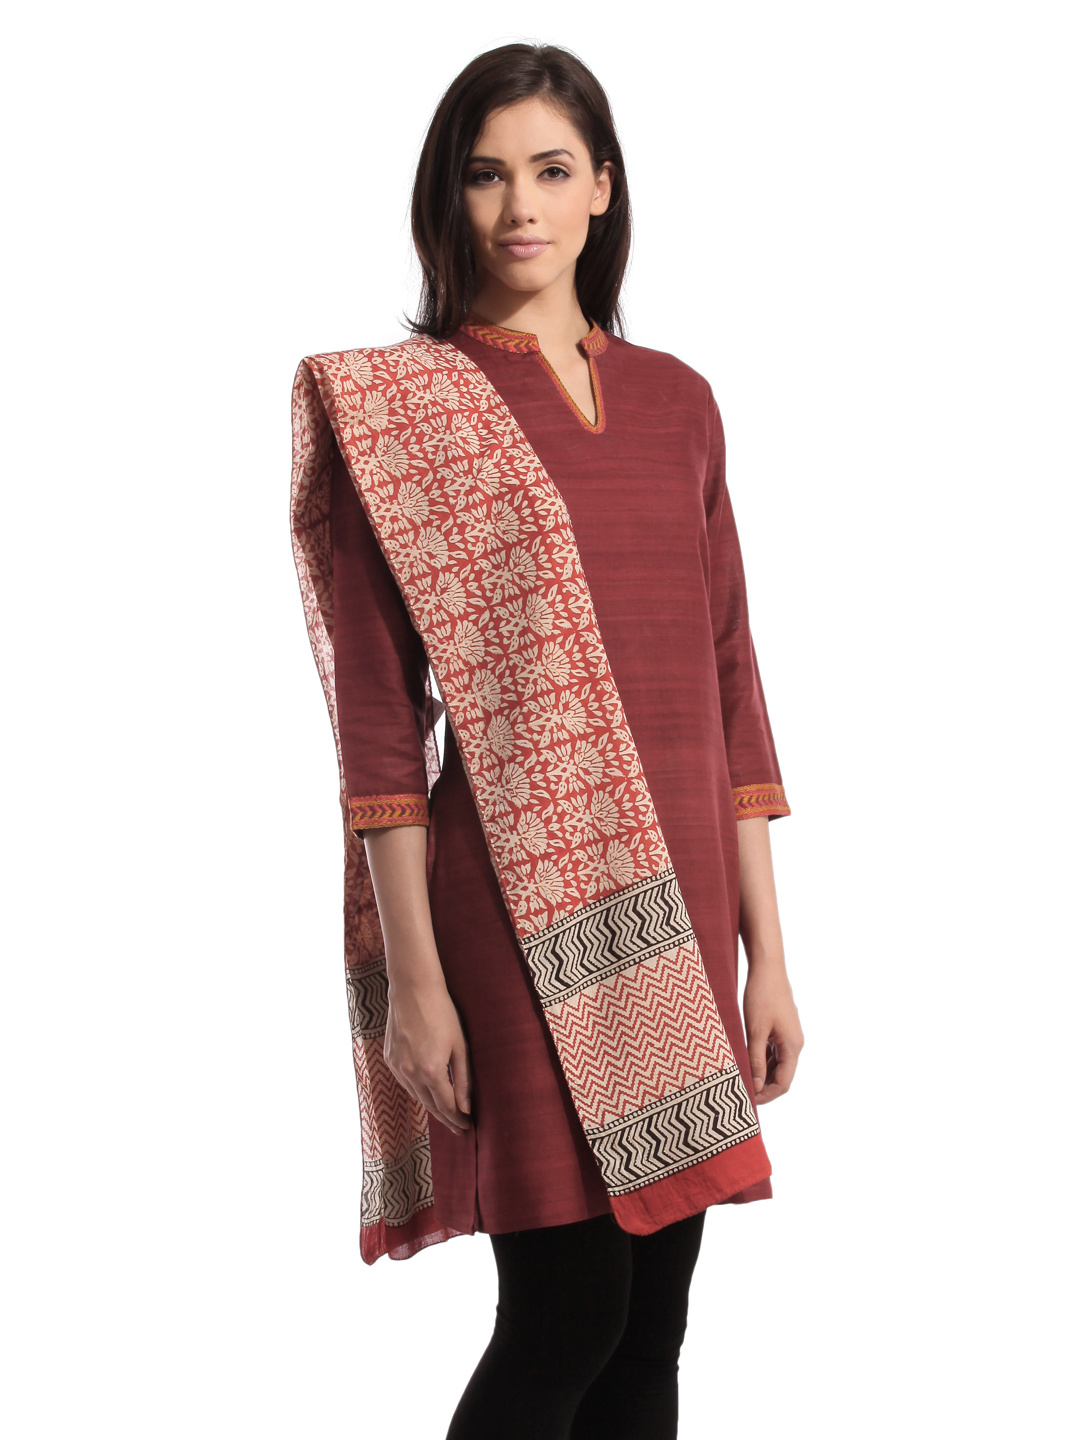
Fabindia Women Printed Rust Stole
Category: Accessories / Stoles / Stoles
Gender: Women
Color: Rust
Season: Summer 2012
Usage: Ethnic